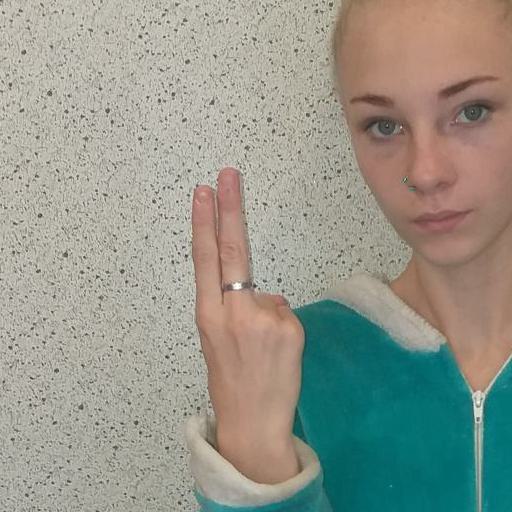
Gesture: two_up_inverted